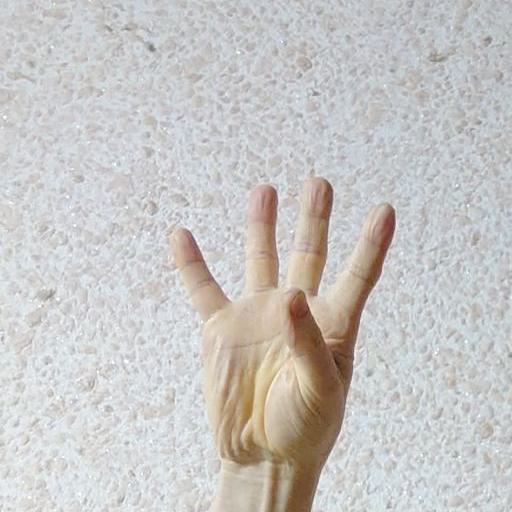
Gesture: four